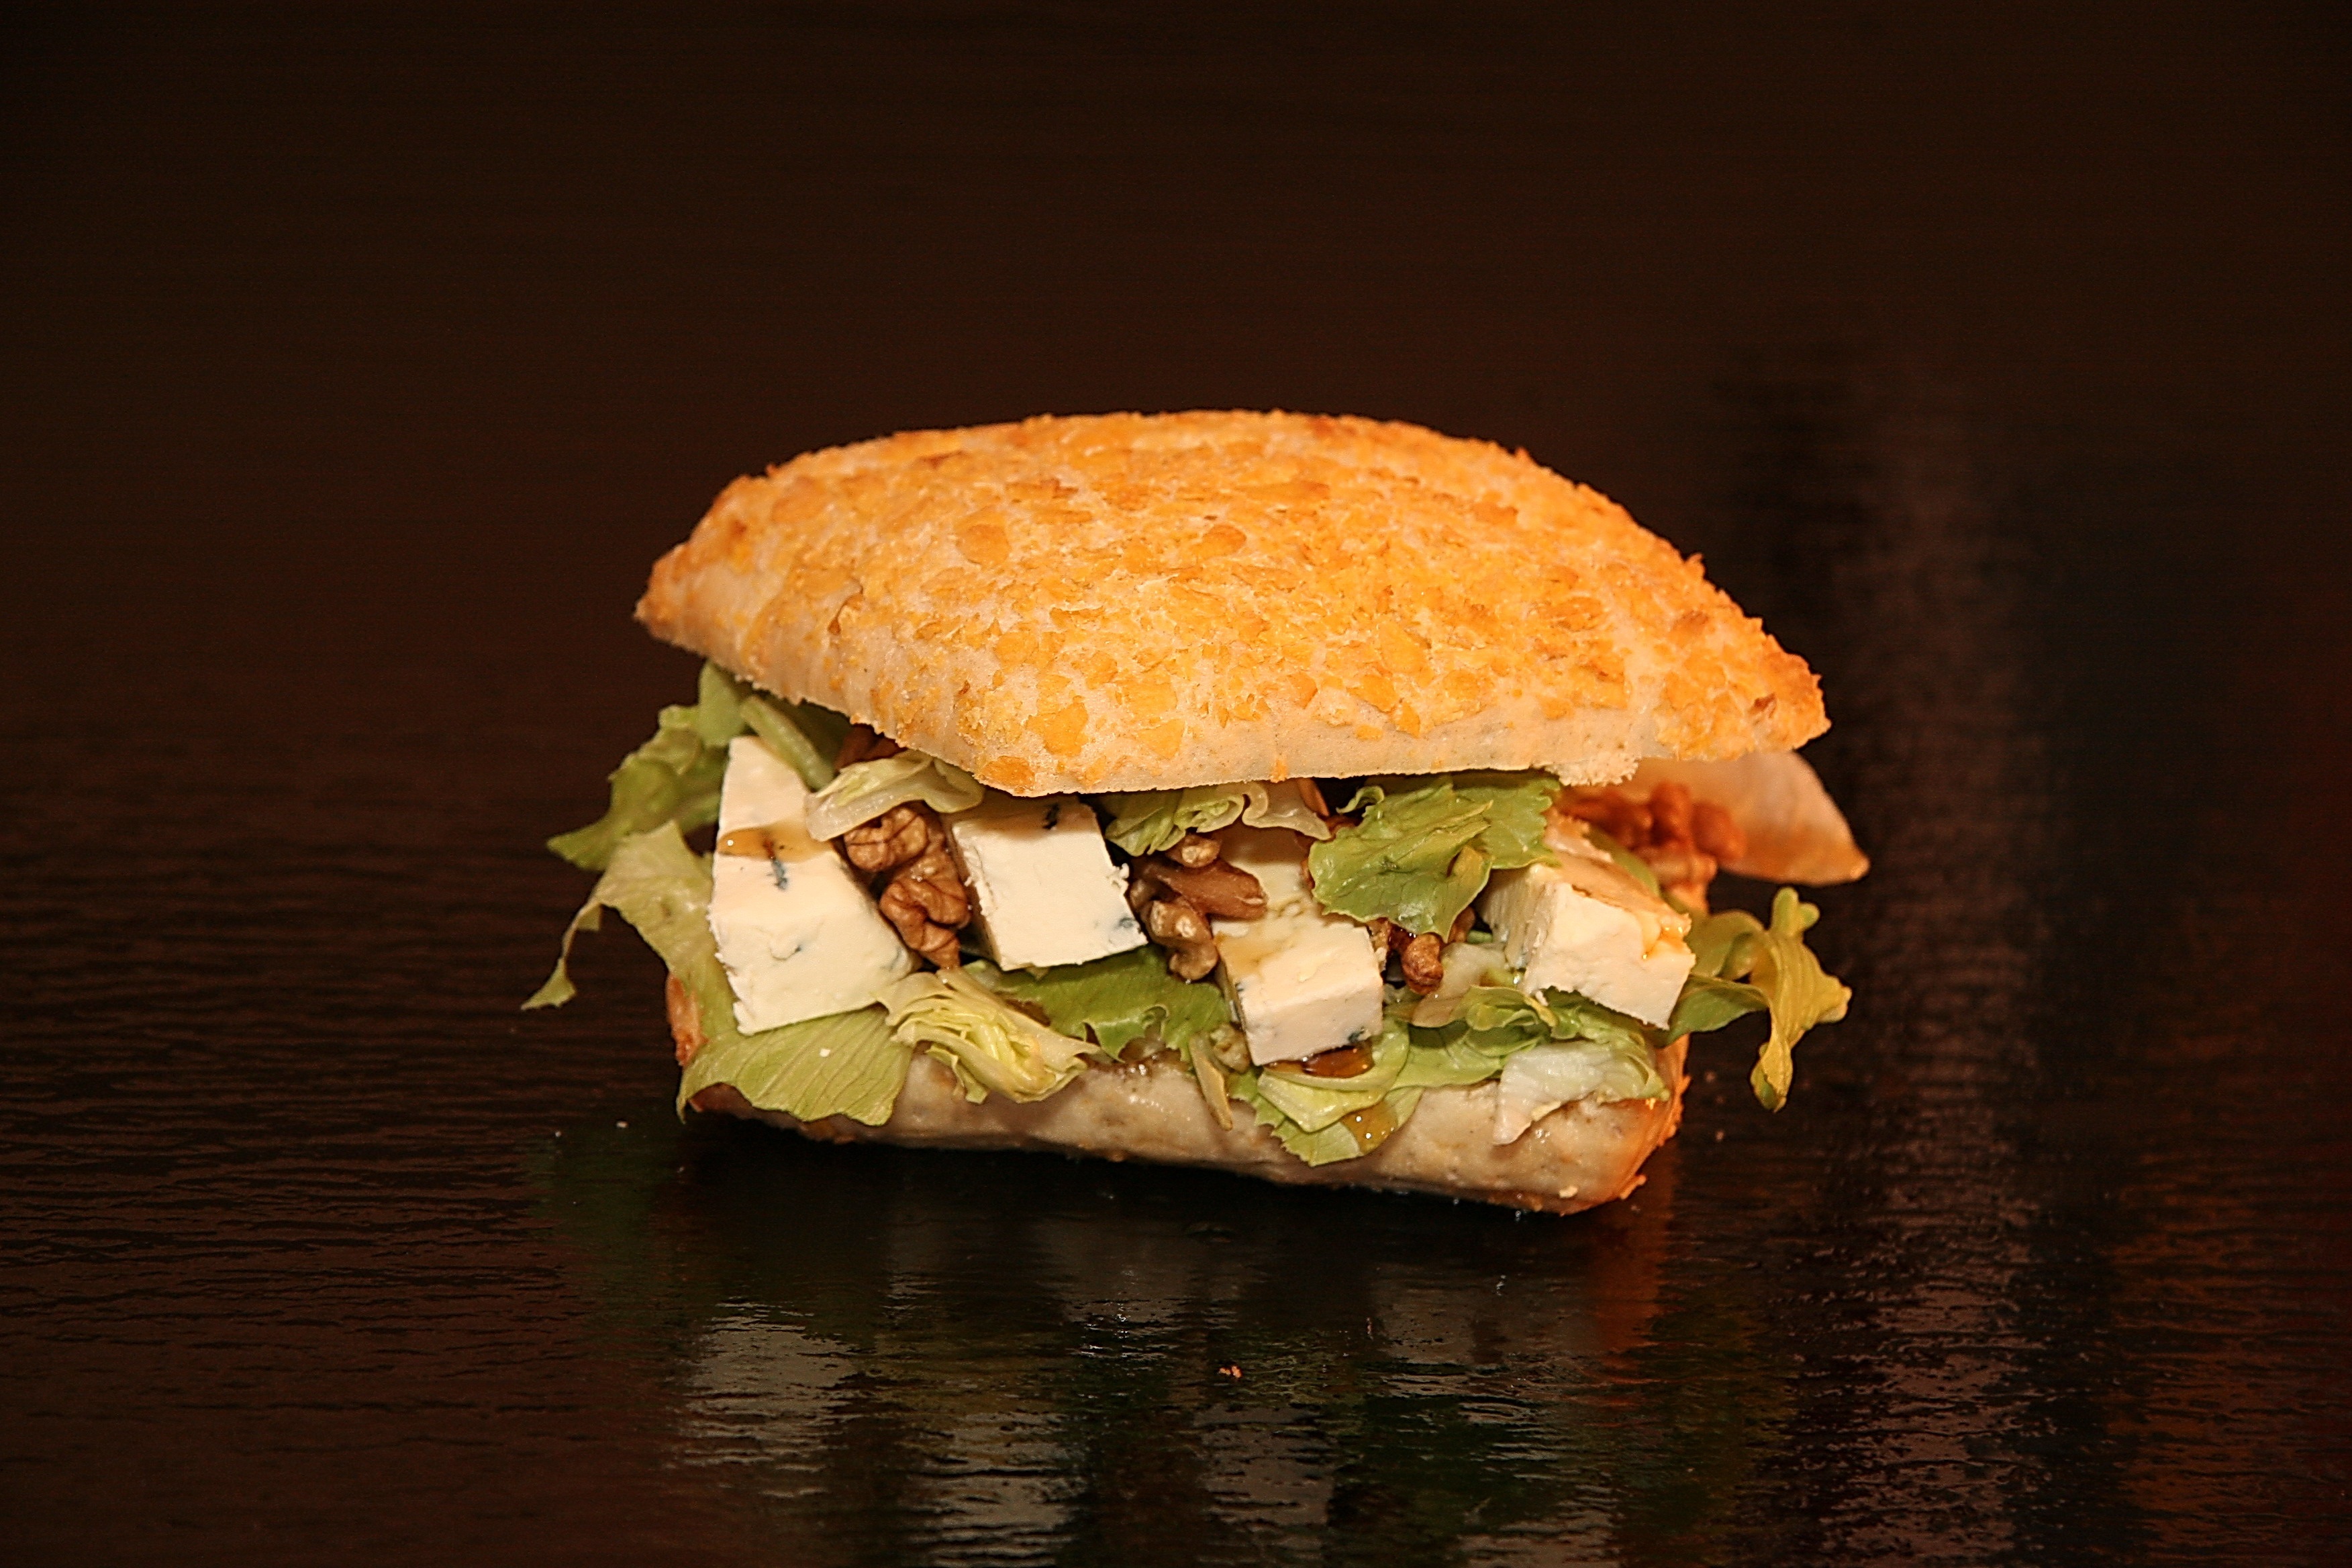
dish, meal, food, salad, fast food, lunch, cuisine, hamburger, sandwich, cheese, dining, comfort, walnuts, taste, junk food, rukola, finger foods